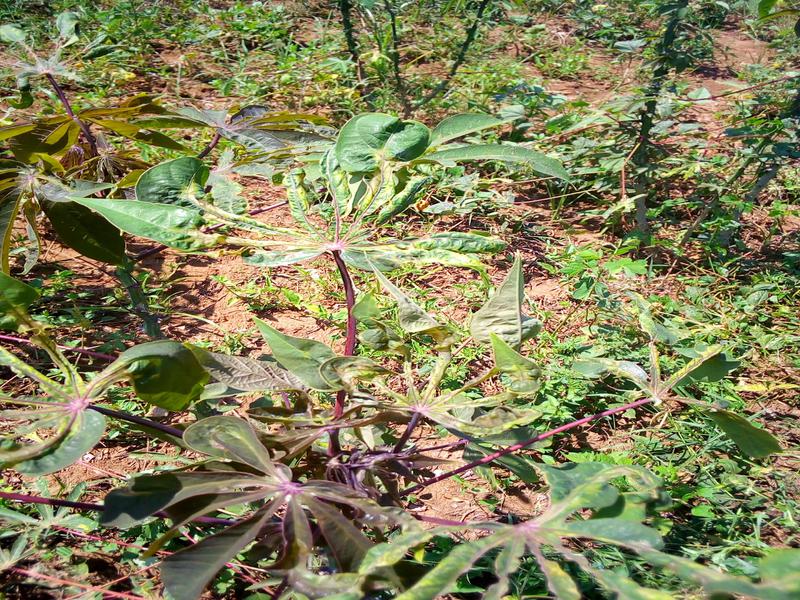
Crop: cassava
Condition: mosaic_disease